Plant

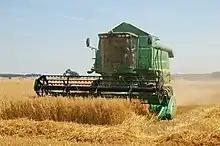
Harvesting oats with a combine harvester

Human cultivation of plants is the core of agriculture, which in turn has played a key role in the history of world civilizations. Humans depend on flowering plants for food, either directly or as feed in animal husbandry. More broadly, agriculture includes agronomy for arable crops, horticulture for vegetables and fruit, and forestry, including both flowering plants and conifers, for timber. About 7,000 species of plant have been used for food, though most of today's food is derived from only 30 species. The major staples include cereals such as rice and wheat, starchy roots and tubers such as cassava and potato, and legumes such as peas and beans. Vegetable oils such as olive oil and palm oil provide lipids, while fruit and vegetables contribute vitamins and minerals to the diet. Coffee, tea, and chocolate are major crops whose caffeine-containing products serve as mild stimulants. The study of plant uses by people is called economic botany or ethnobotany.